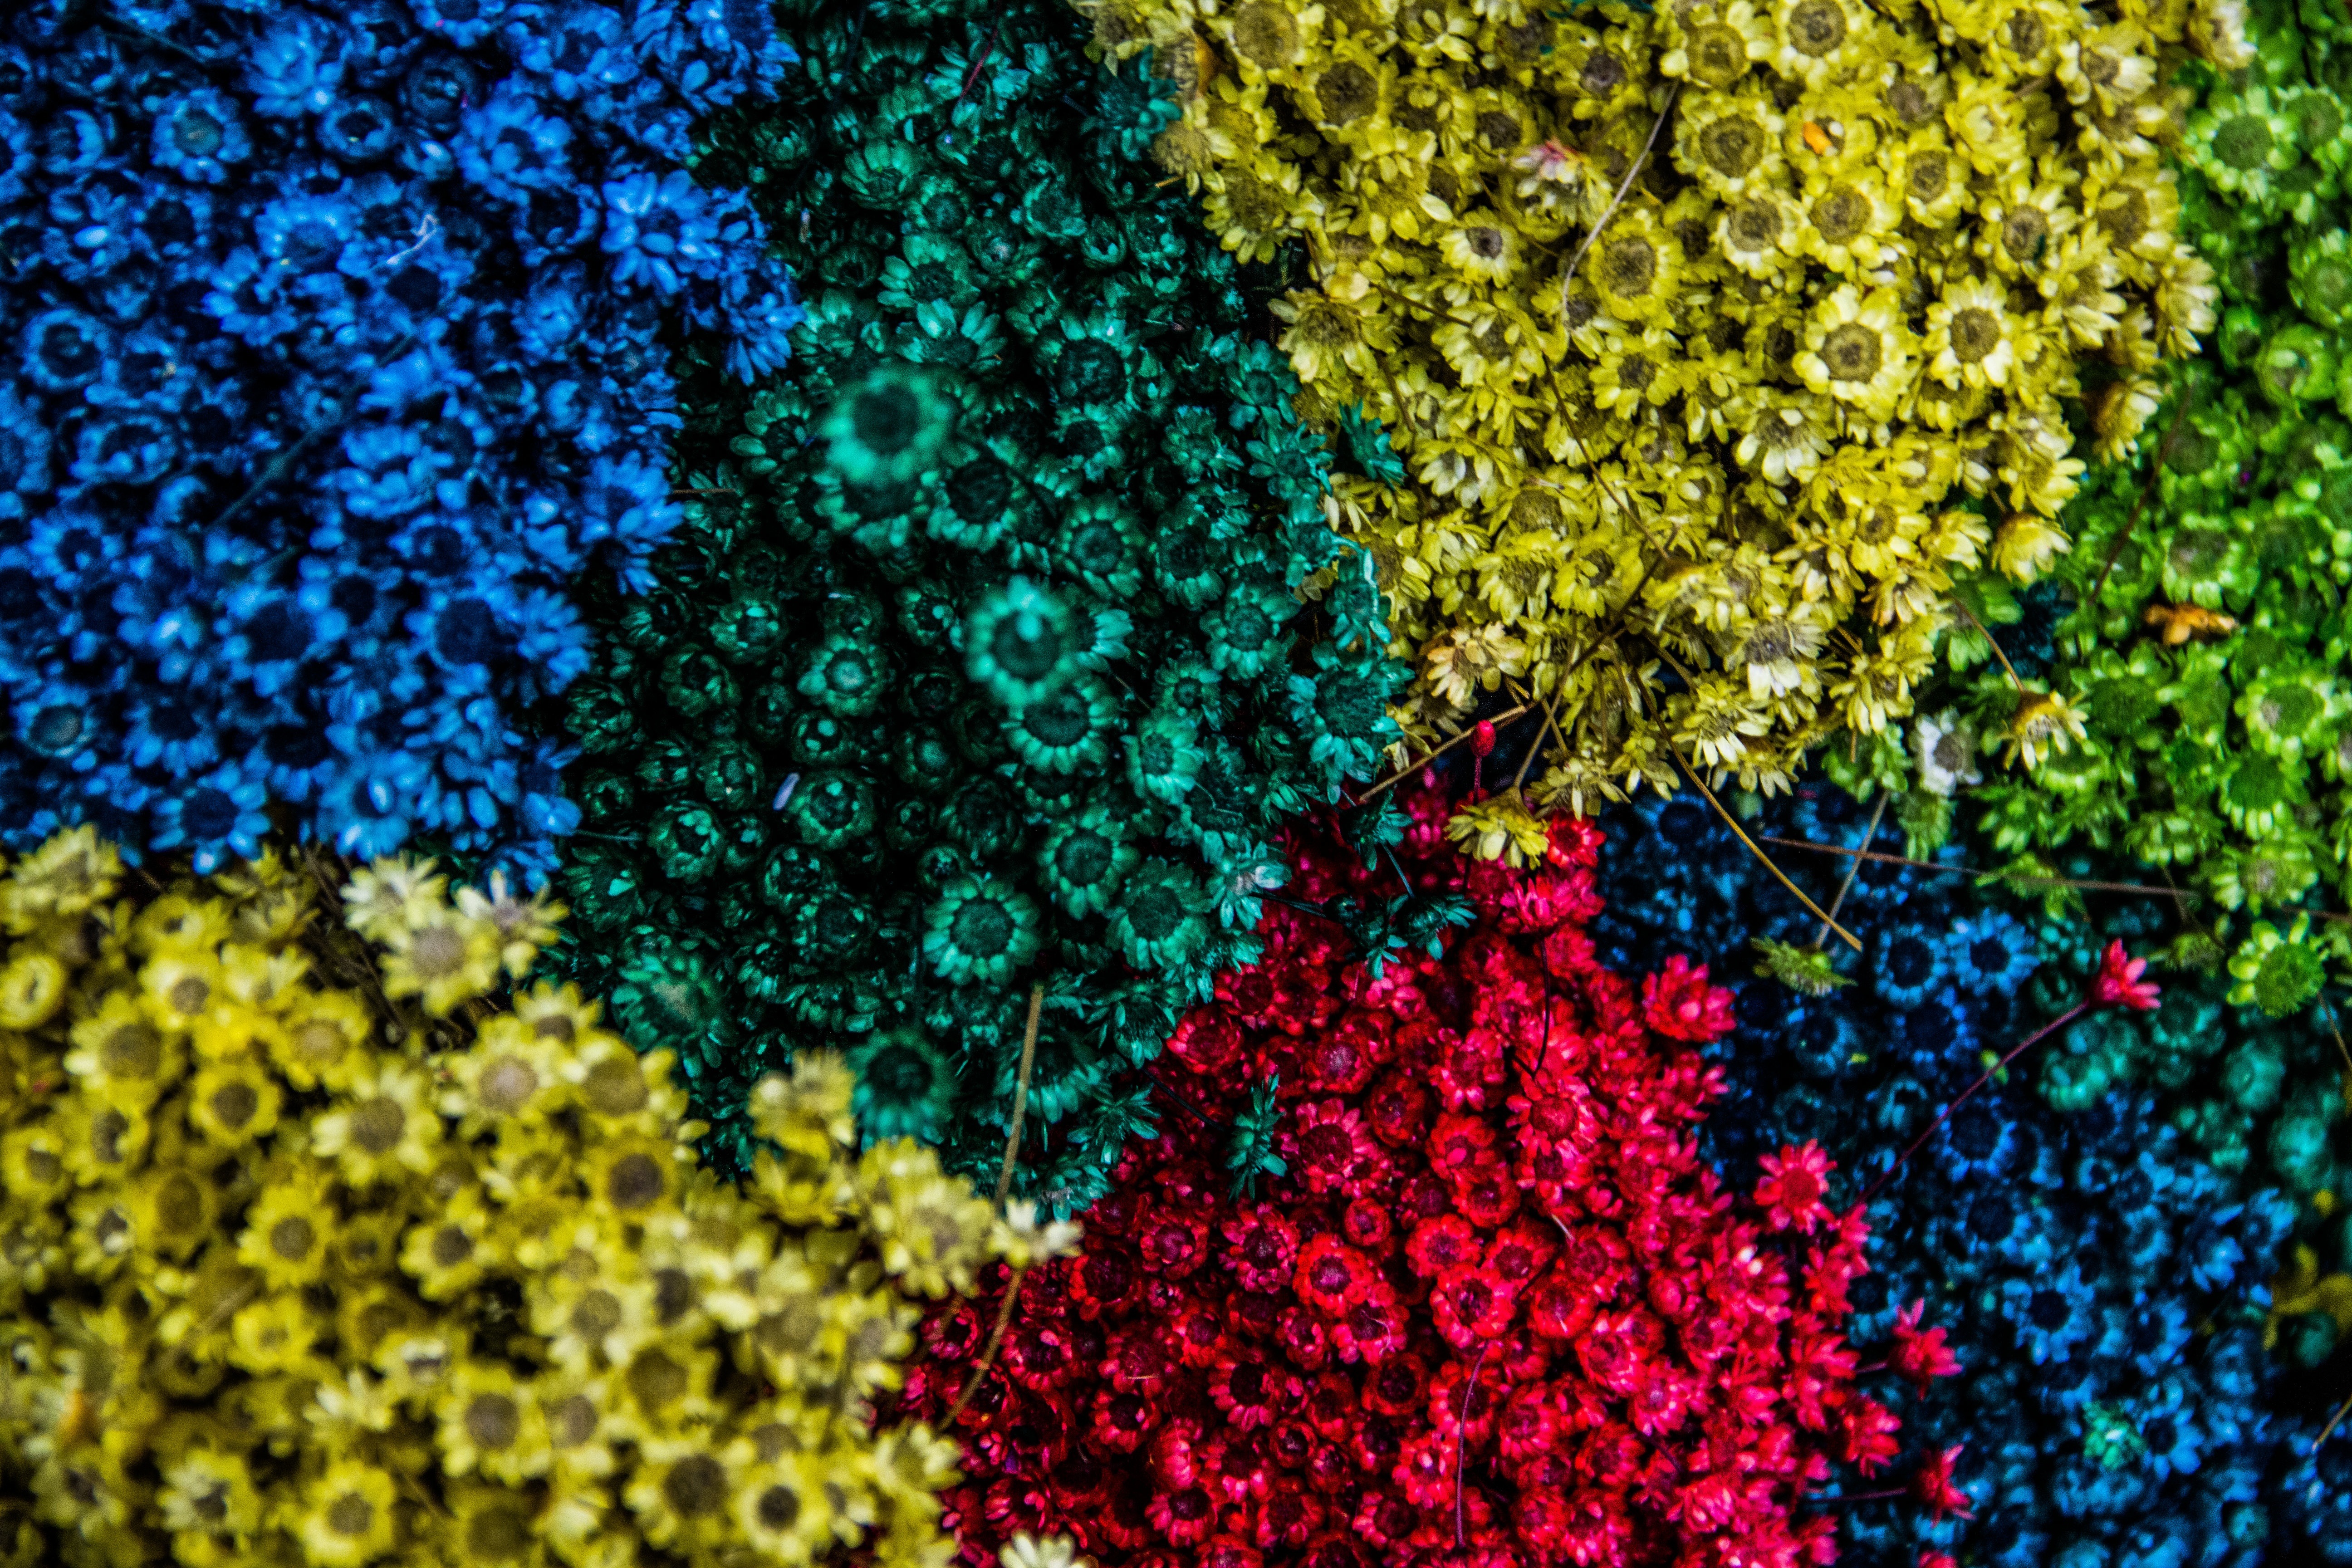
plant, sunlight, texture, leaf, flower, floral, bouquet, decoration, green, natural, autumn, dried, colorful, flora, flowers, dyed, design, shrub, bright, flowering plant, bunches, land plant